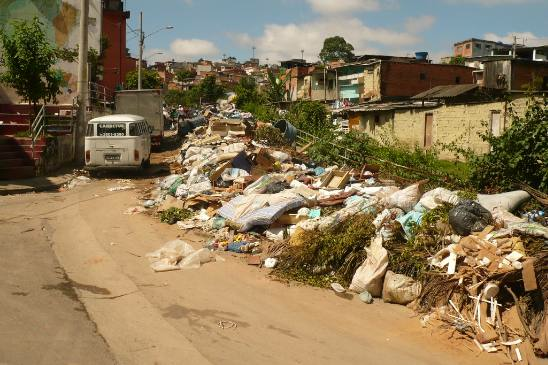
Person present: No